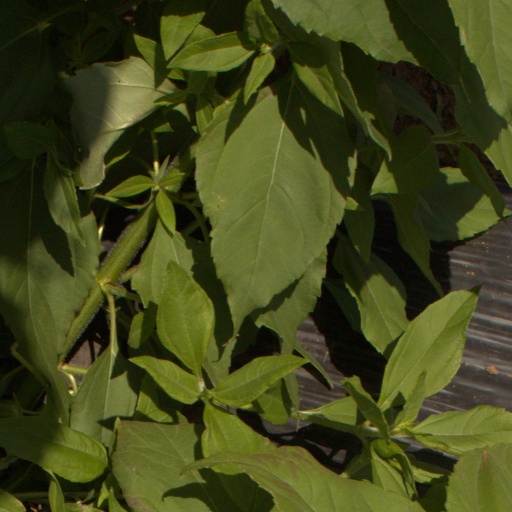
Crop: Jerusalem artichoke